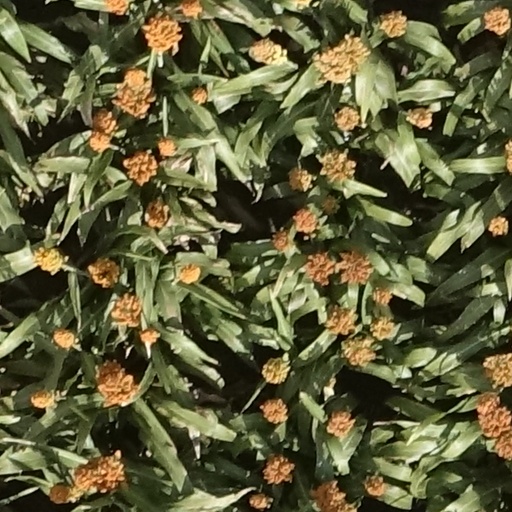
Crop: sorghum